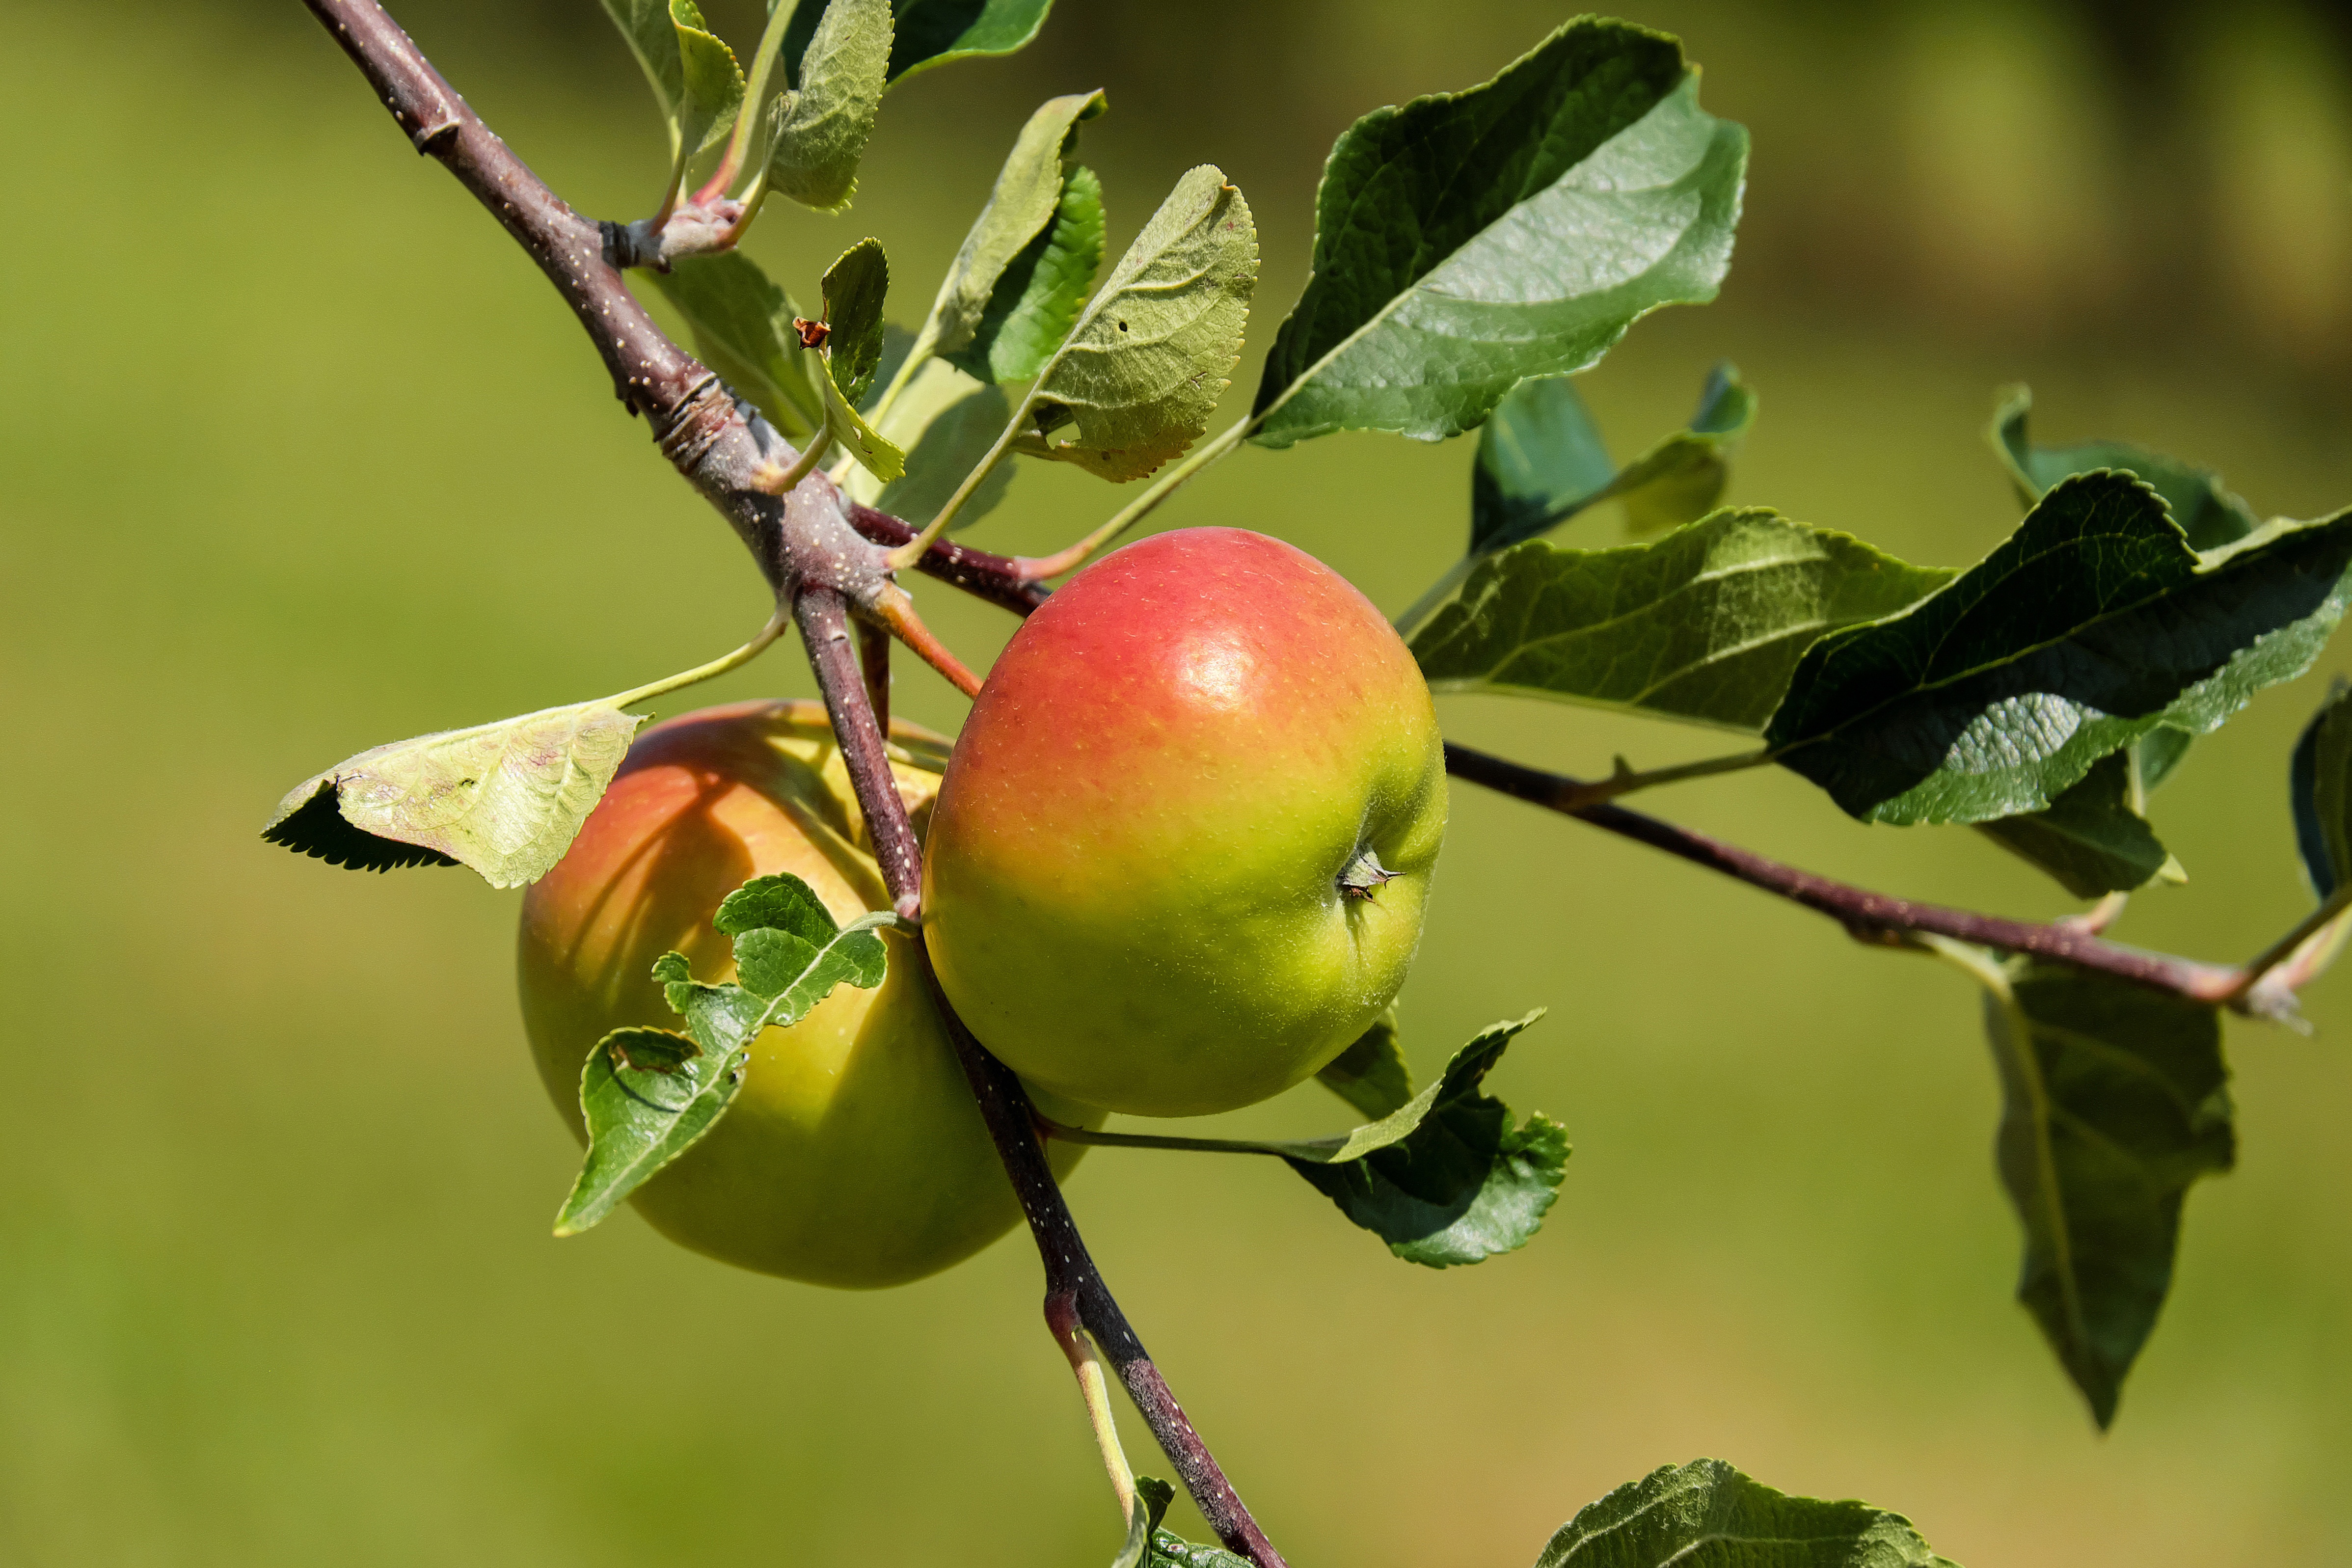
apple, tree, nature, branch, blossom, plant, fruit, leaf, flower, food, green, produce, botany, flora, fruits, apple tree, macro photography, flowering plant, rose family, red green, plant stem, land plant